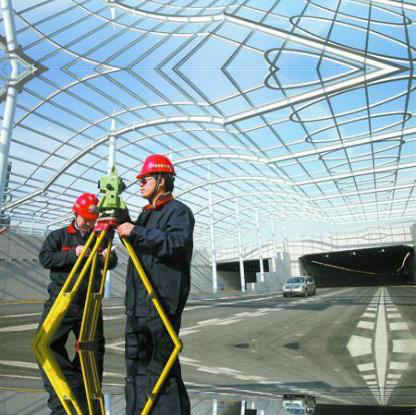
Objects in the image:
label: helmet
label: helmet